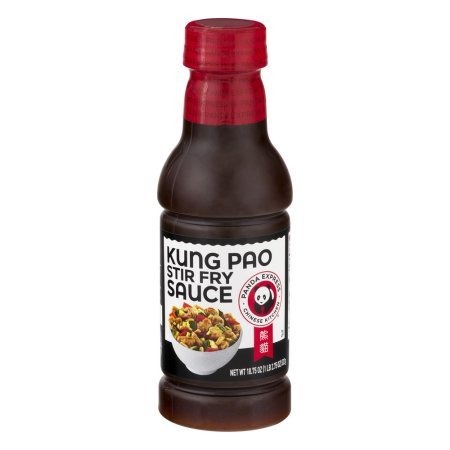
Item Name: Panda Express Kung Pao Stir Fry Sauce, 18.75 OZ (Pack of 20)
Value: 1.0
Unit: Count

Price: 130.43